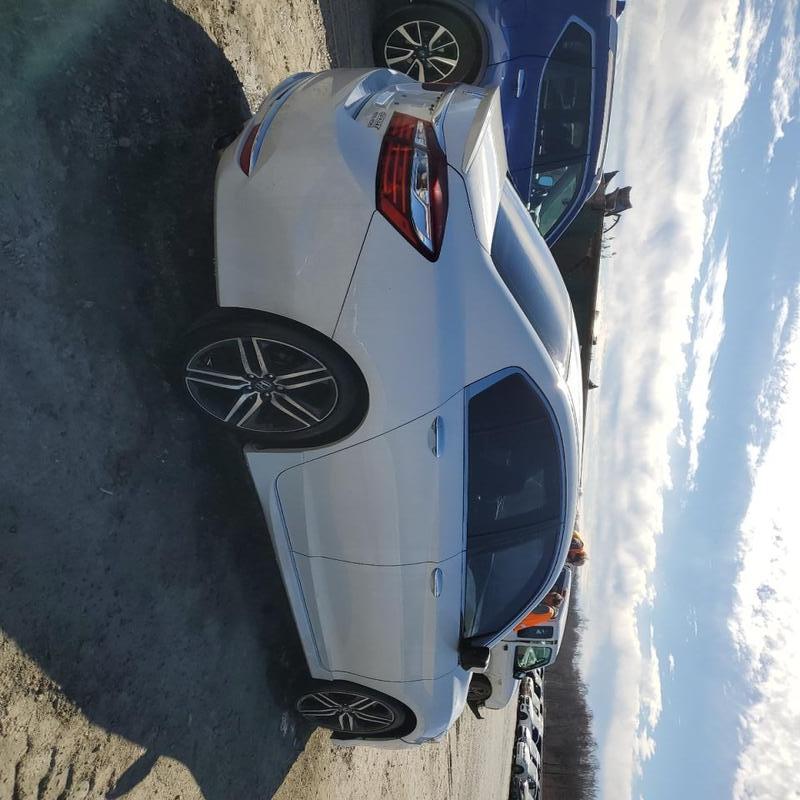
Aucun dommage détecté.
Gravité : aucun